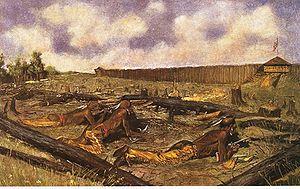
Ouasson ou Wasson, né vers 1730 dans la vallée de la rivière Saginaw et la baie de Saginaw et mort après 1790 aux confins des États-Unis et du Canada, est un chef de la tribu des Saulteaux. Il participa activement à la rébellion de Pontiac contre les Britanniques.
Le fort Pontchartrain du Détroit, fort du Détroit ou fort Détroit est un ancien fort français aujourd'hui disparu situé à l'emplacement de la ville de Détroit dans l'État américain du Michigan.
Le siège de Fort Détroit est un épisode de la résistance des Amérindiens dirigés par le chef Pontiac contre les Britanniques lors de la rébellion de Pontiac en 1763.